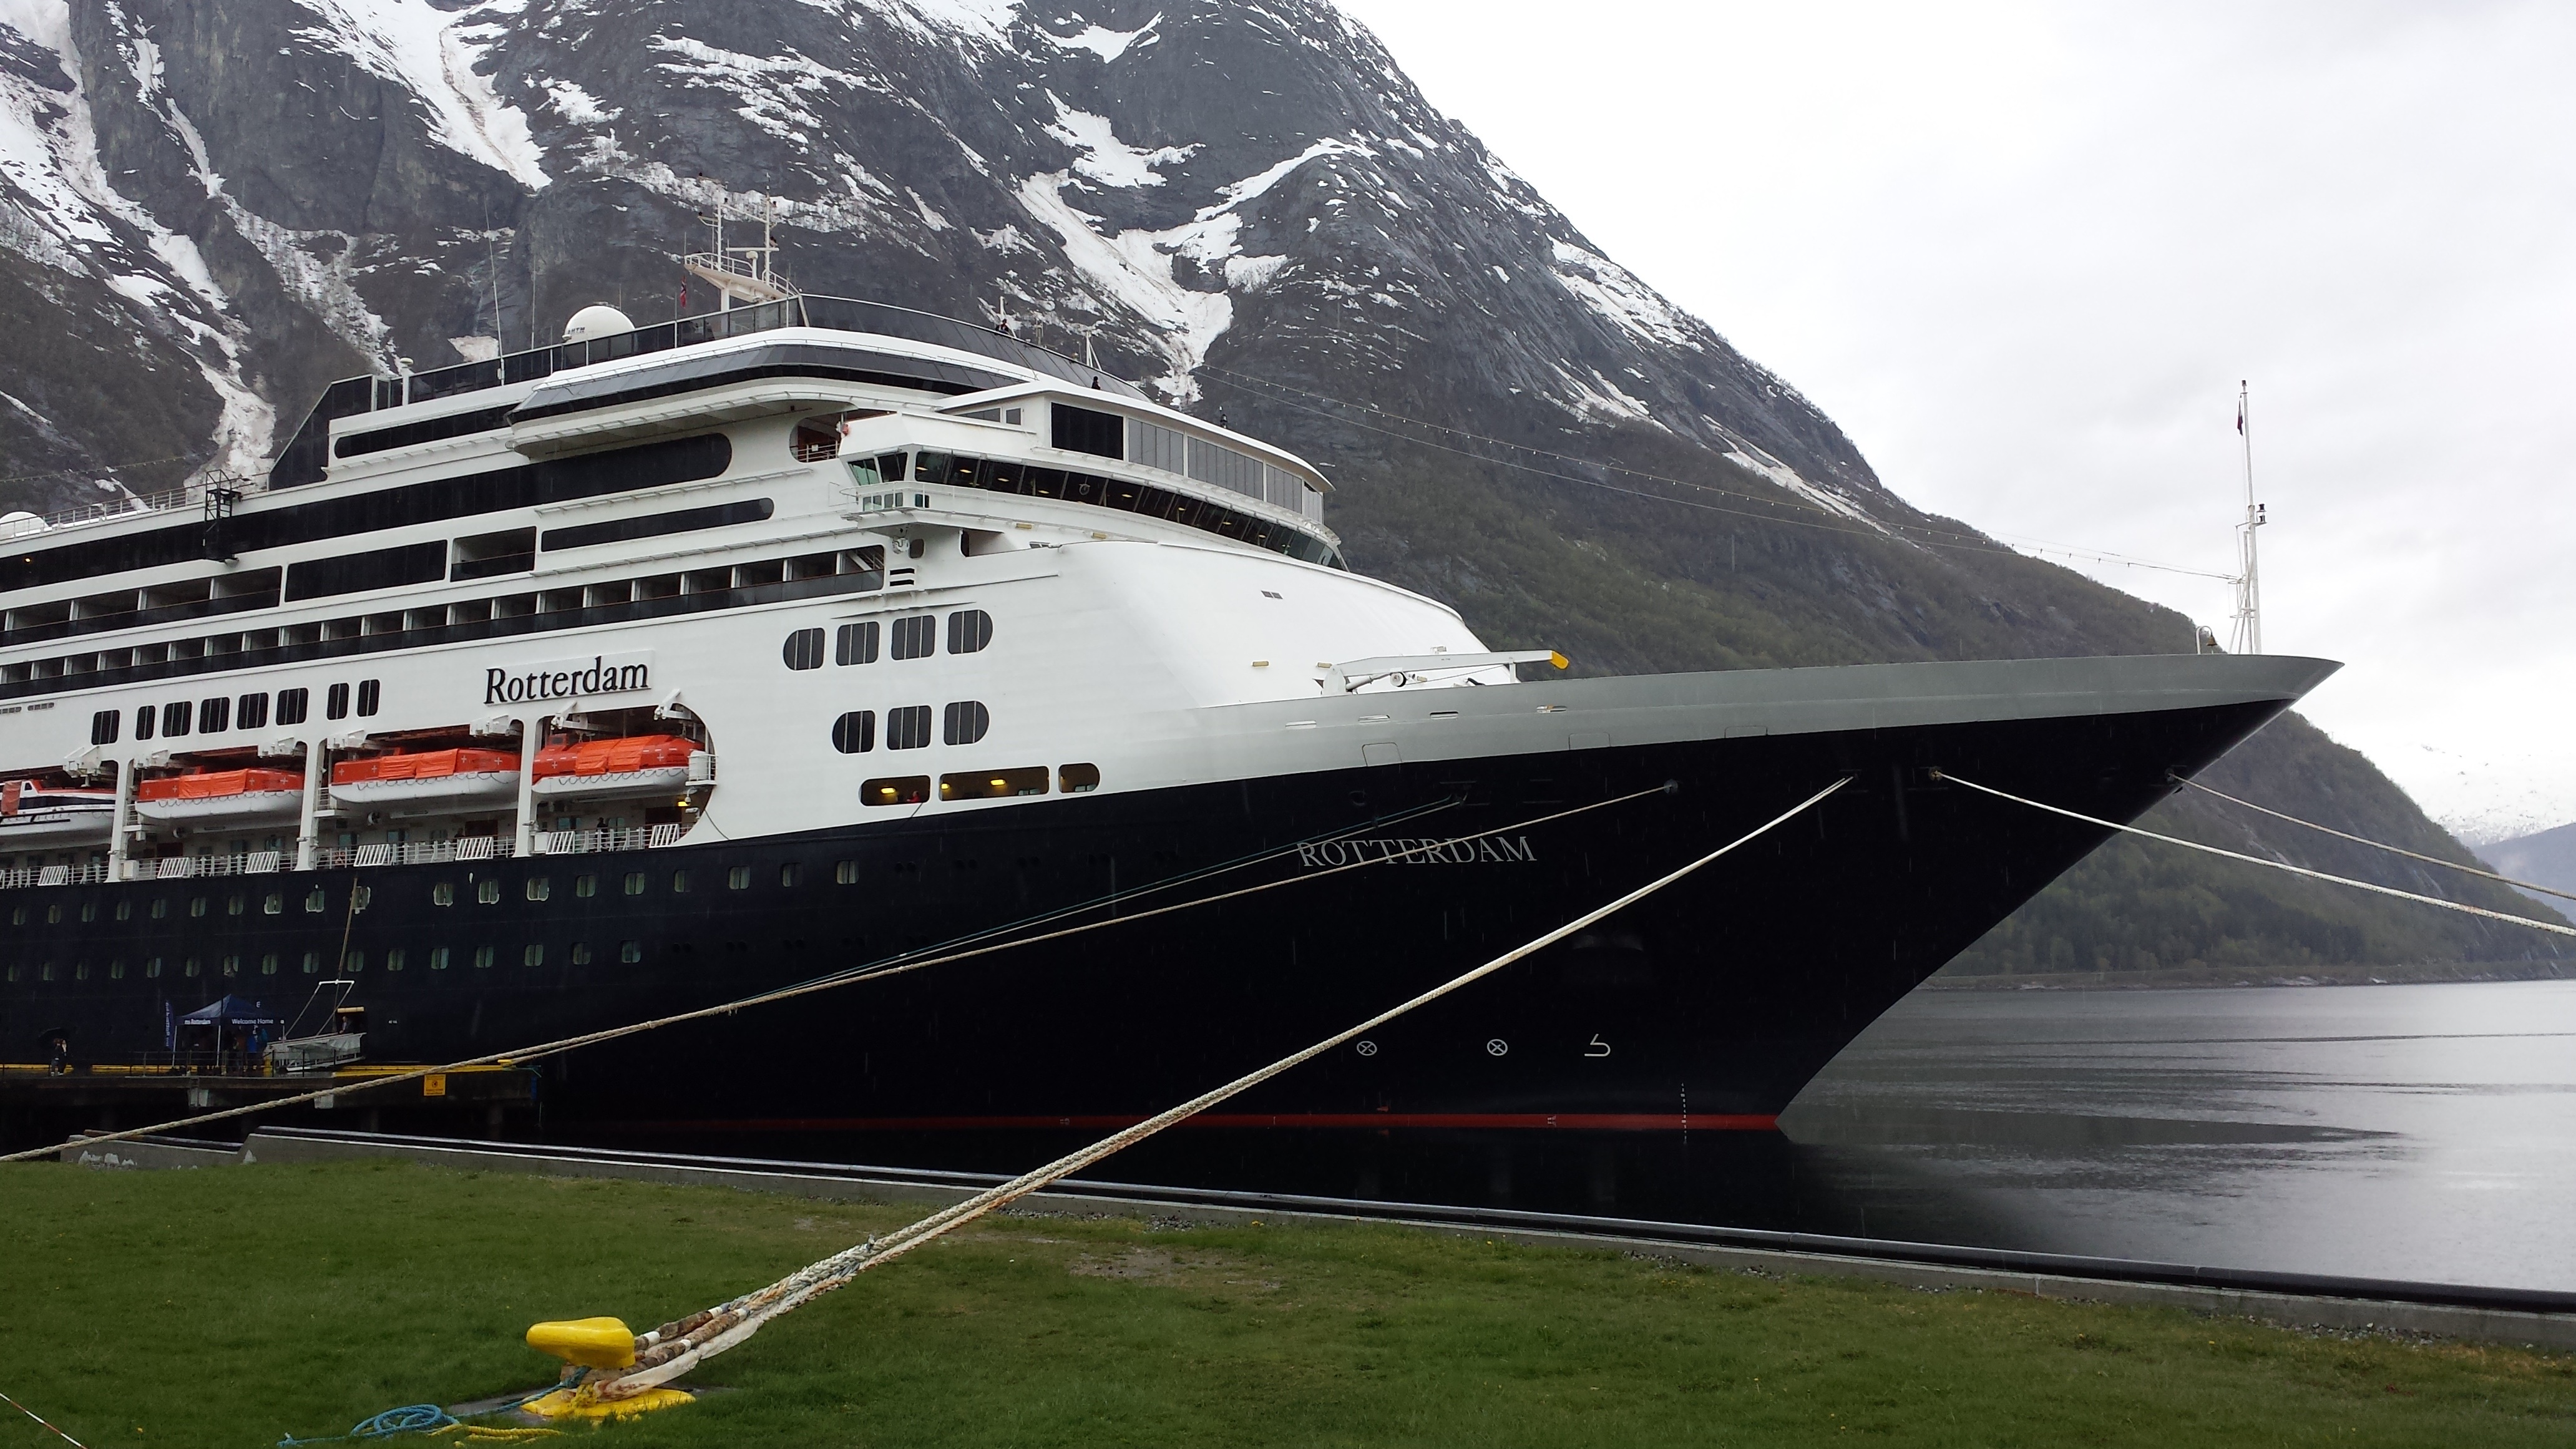
water, boat, ship, vehicle, yacht, holiday, cruise, watercraft, cruise ship, norway, passenger ship, luxury yacht, freight transport, holiday cruise, ocean liner